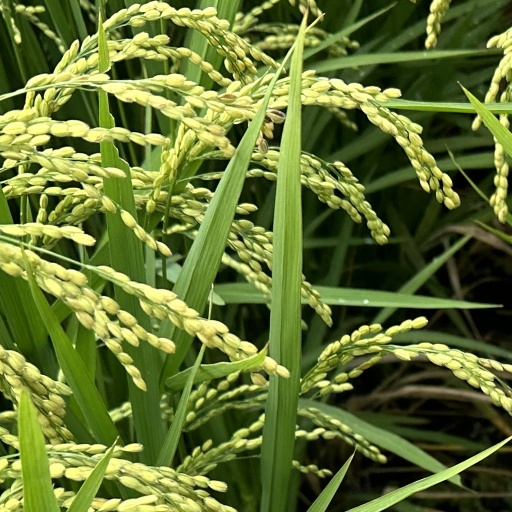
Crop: rice